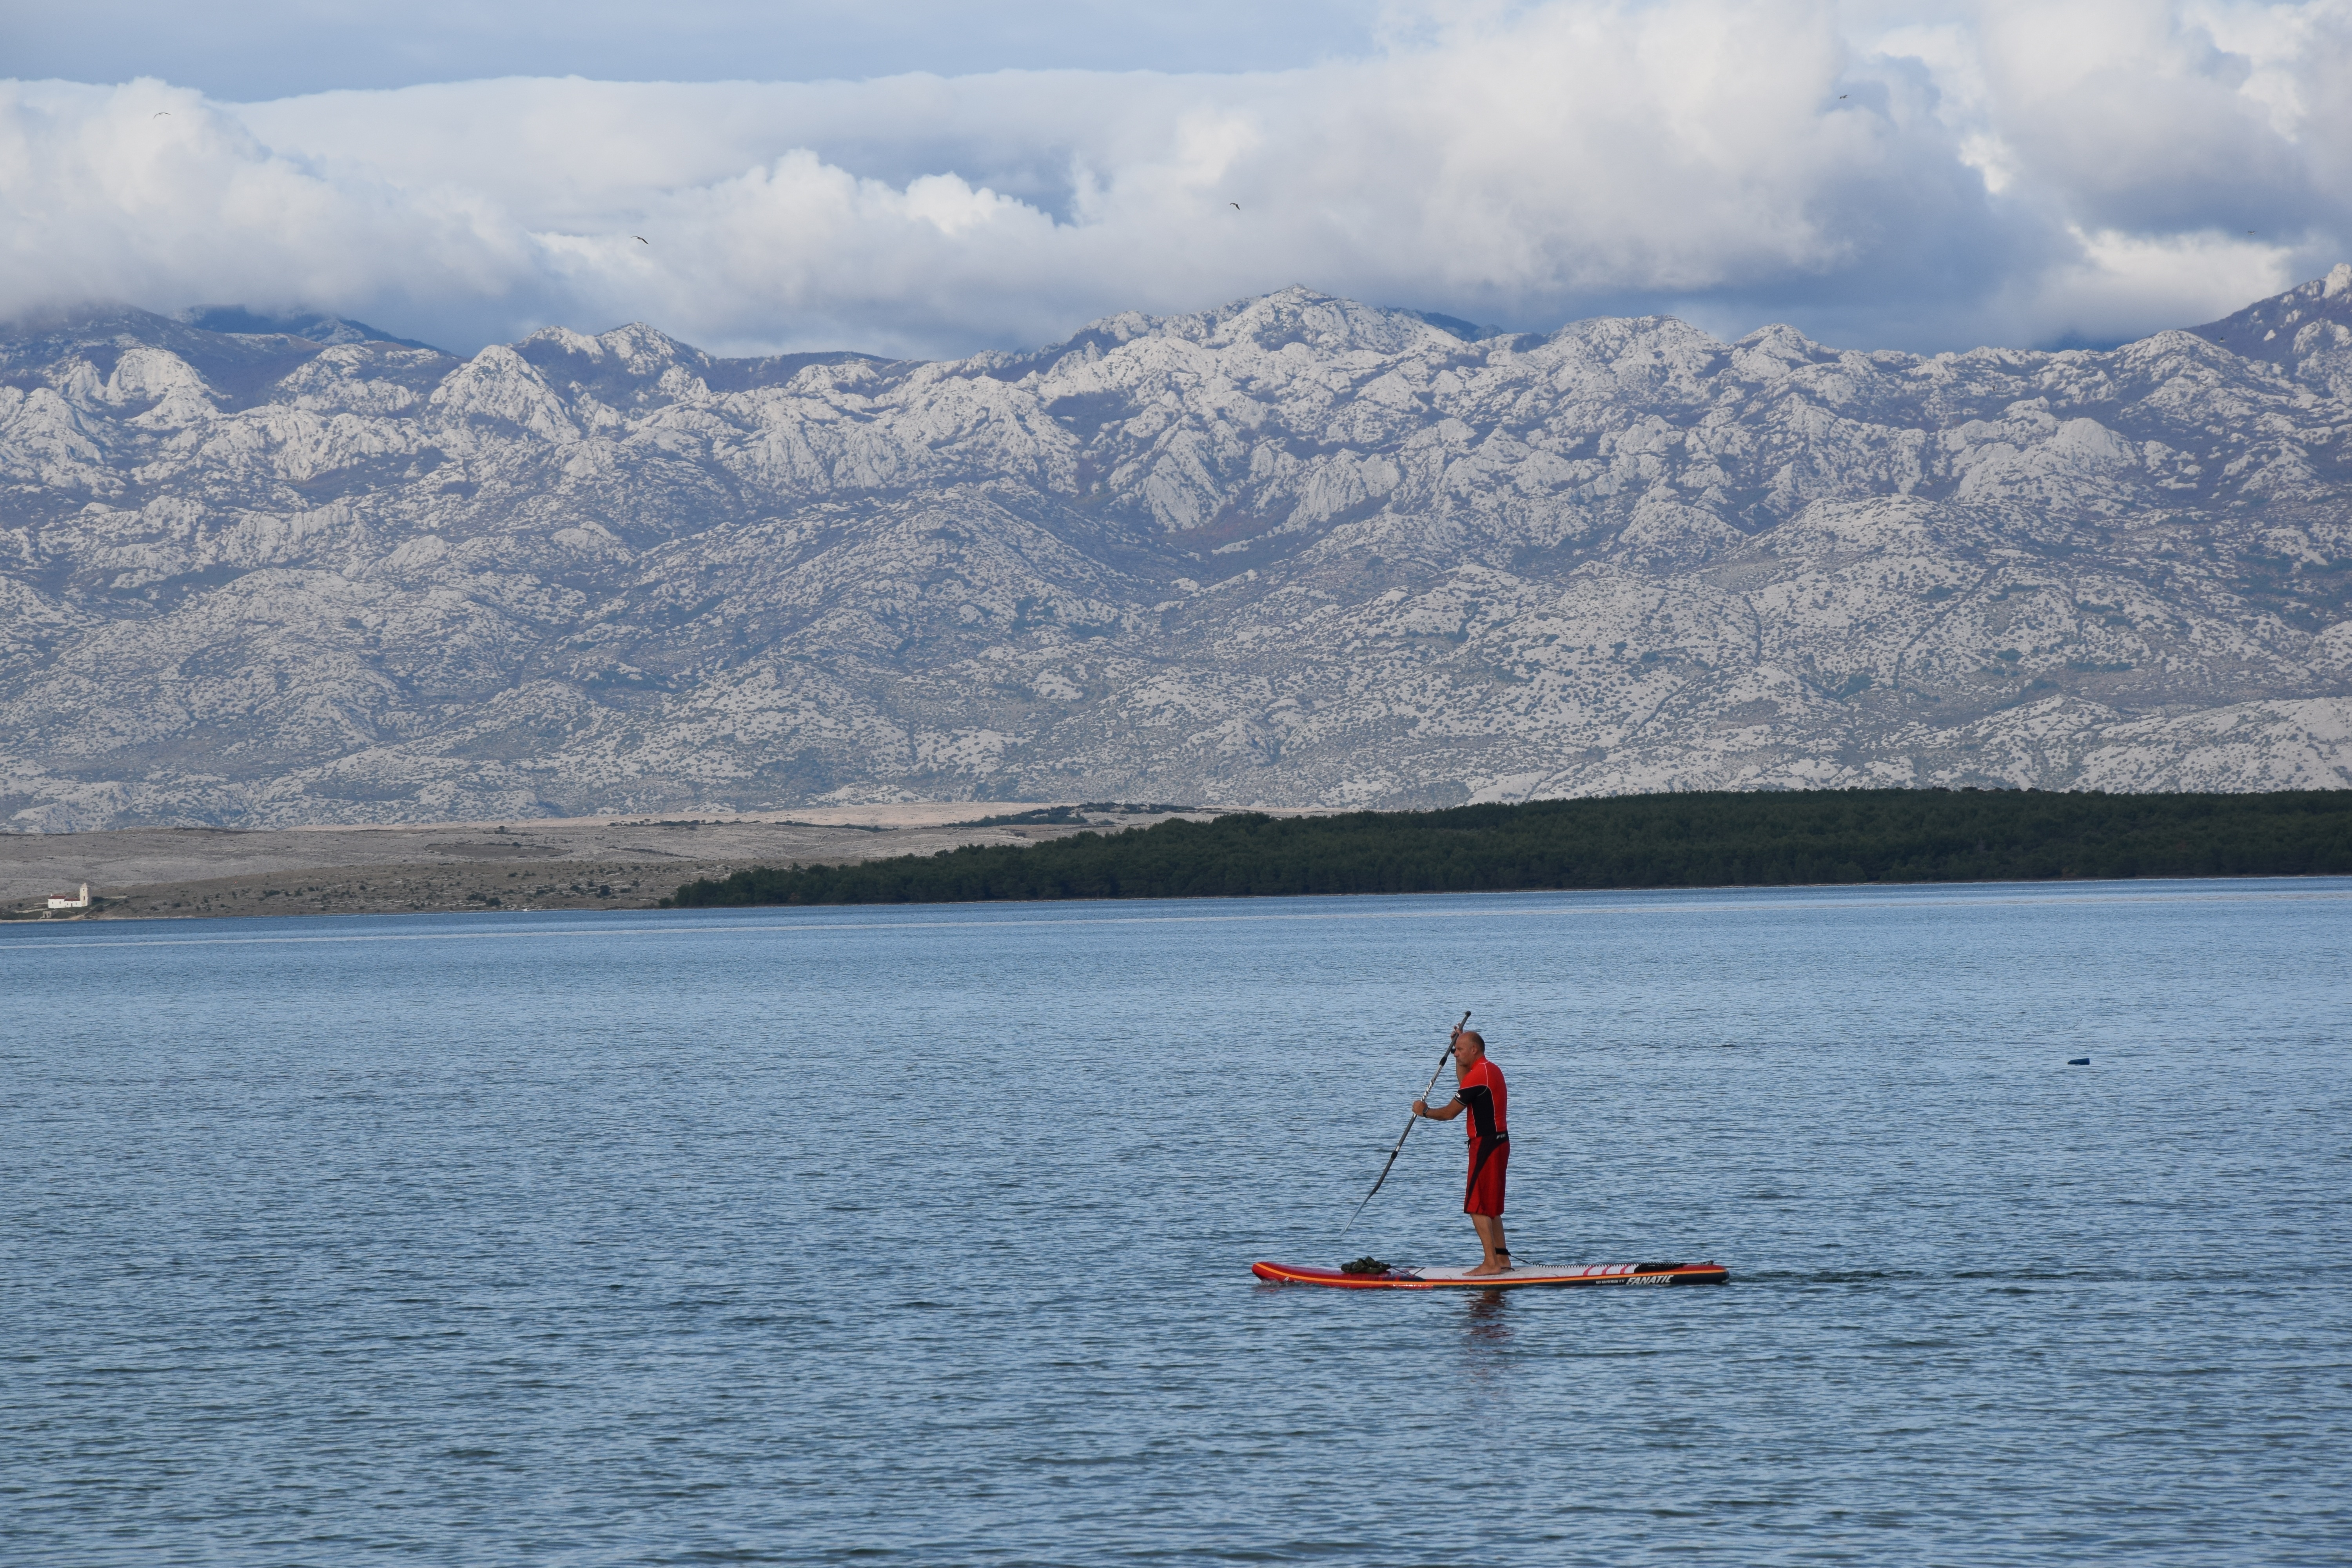
man, landscape, sea, coast, tree, water, ocean, mountain, cloud, sky, boat, wave, lake, river, inlet, paddle, surfboard, bay, fjord, reservoir, croatia, boating, sound, fell, loch, water sport, lake district, glacial landform, wind wave, boardsport, surface water sports, boats and boating equipment and supplies, coastal and oceanic landforms